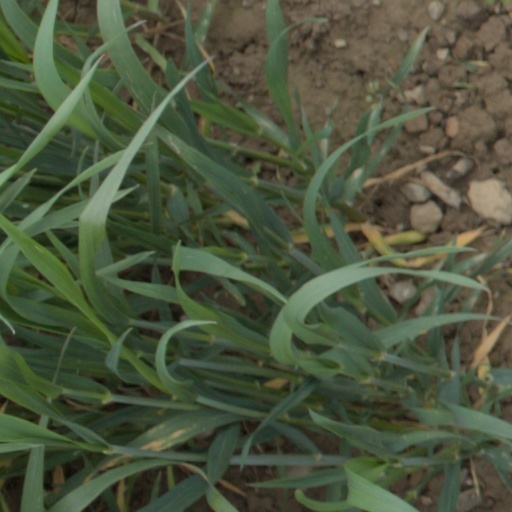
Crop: wheat